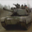
Label: tank